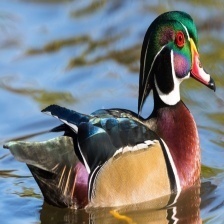
Species: WOOD DUCK
Scientific name: AIX SPONSA
ImageNet parent category: drake